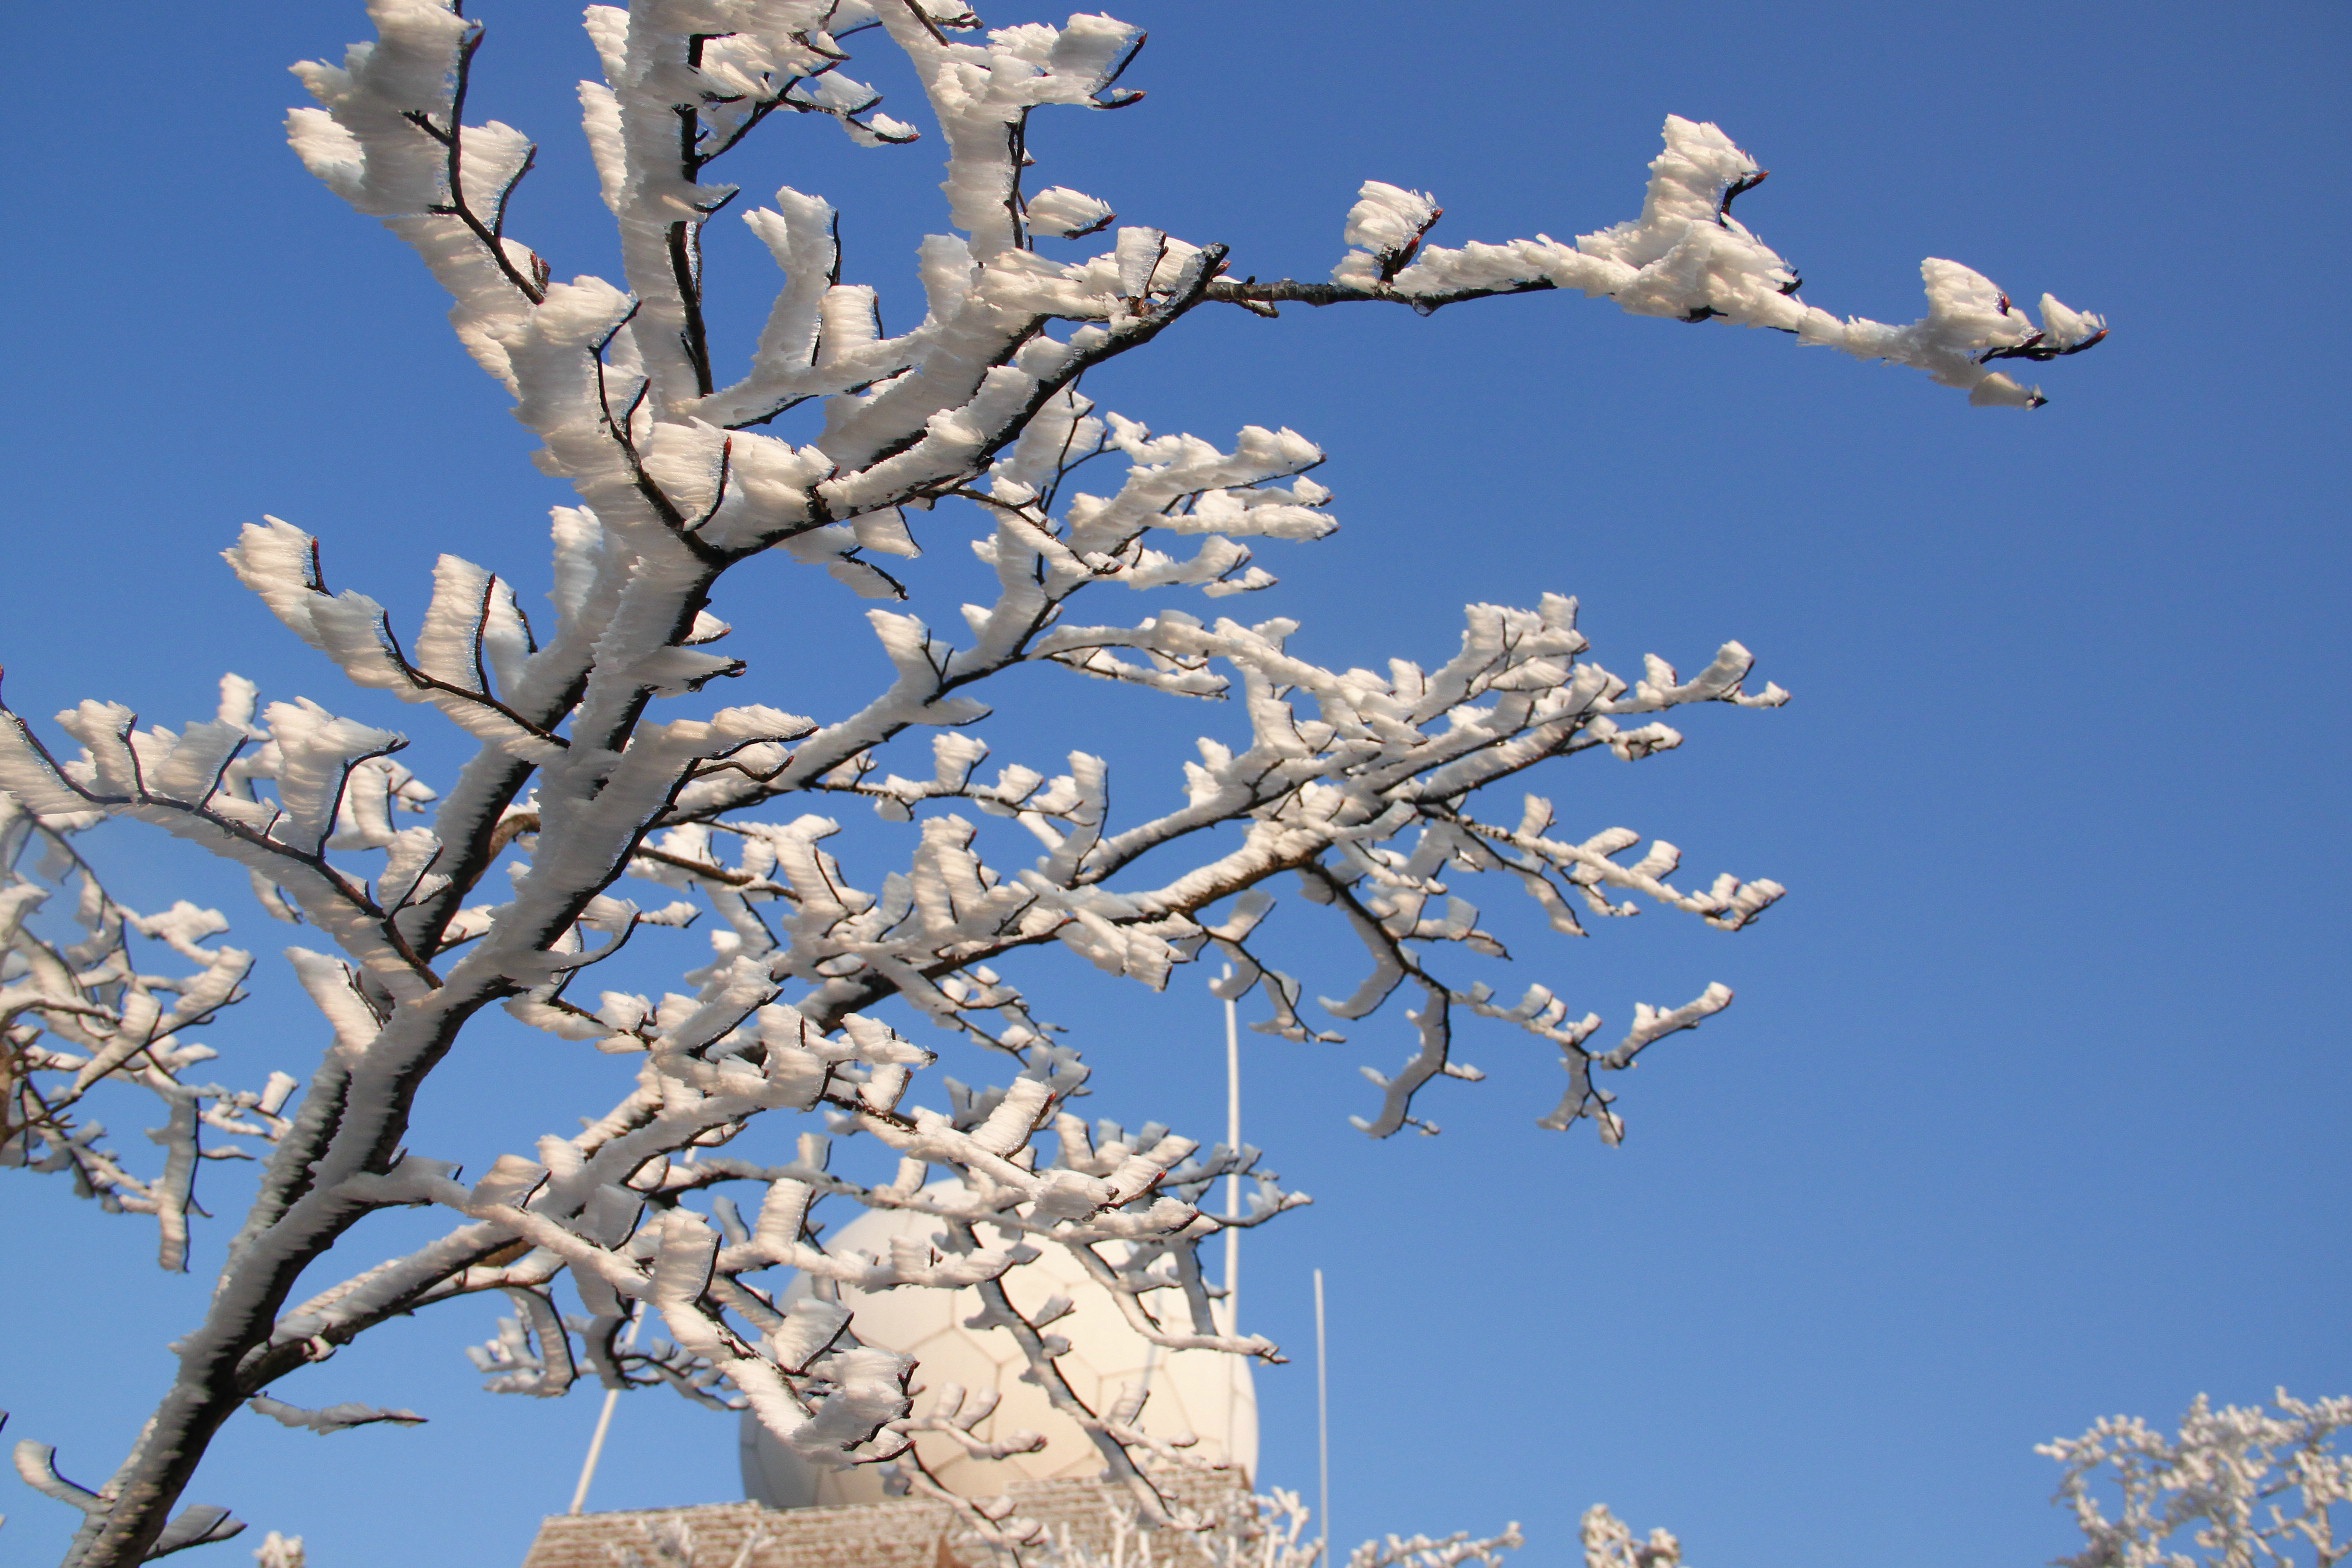
tree, branch, blossom, snow, winter, plant, wood, flower, frost, spring, season, twig, views, freezing, huangshan, flowering plant, land plant